Lead

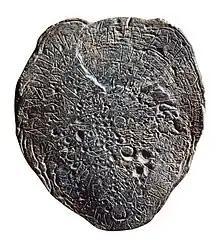
A vaguely round plate illuminated from a side to increase the contrast. The characters curl around the contour.

Rome's territorial expansion in Europe and across the Mediterranean, and its development of mining, led to it becoming the greatest producer of lead during the classical era, with an estimated annual output peaking at 80,000 tonnes. Like their predecessors, the Romans obtained lead mostly as a by-product of silver smelting. Lead mining occurred in central Europe, Britain, Balkans, Greece, Anatolia, Hispania, the latter accounting for 40% of world production.